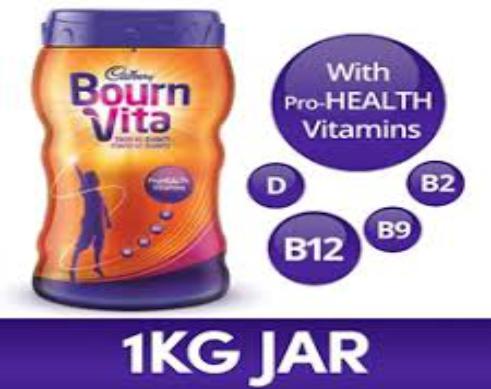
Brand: Bournvita
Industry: Food